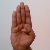
The image shows a hand gesture representing the letter 'B' in Indian Sign Language.